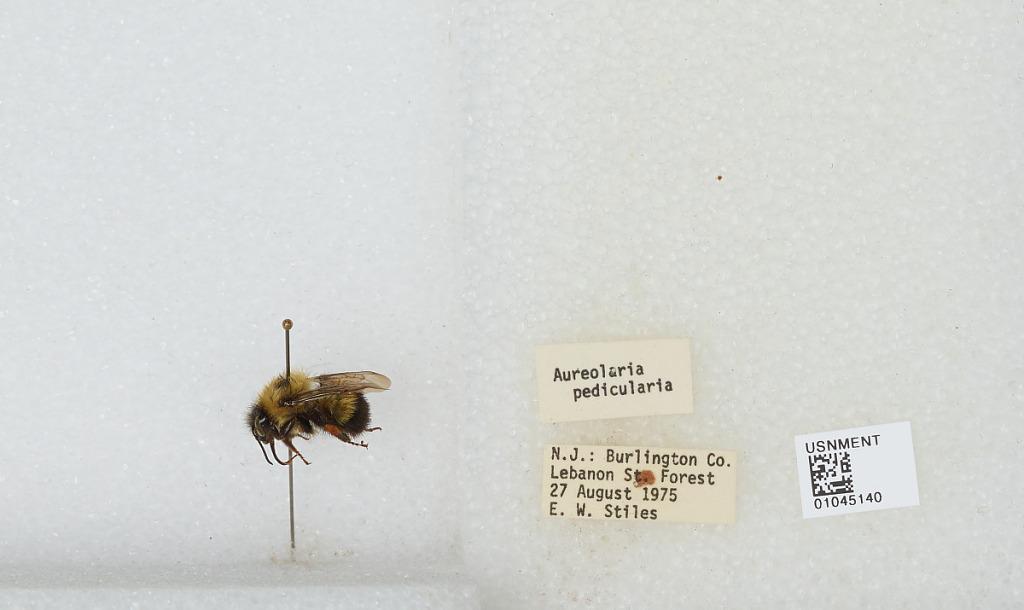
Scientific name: Bombus sp.
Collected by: E. Stiles
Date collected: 1975-8-27
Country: United States
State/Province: New Jersey
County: Burlington
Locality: Lebanon State Forest
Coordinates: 39.895, -74.575